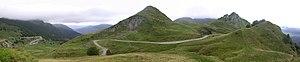
Col d'Agnès (France, Pyrénées, Ariège). Altitude
Le col d'Agnes est un col situé à 1 570 mètres d'altitude dans les Pyrénées en France. Dans le département de l'Ariège, il se trouve à la limite entre les communes d'Aulus-les-Bains et du Port. Ce col relie les localités d'Aulus-les-Bains au sud à Massat au nord ou Vicdessos à l'est. Il est emprunté par la route des cols.